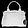
Label: Bag